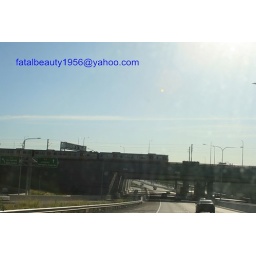
highway and a train over bridge